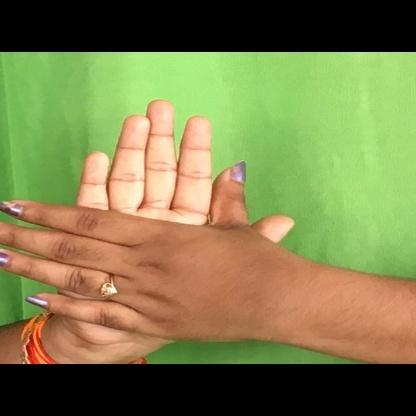
Mudra: Chakra